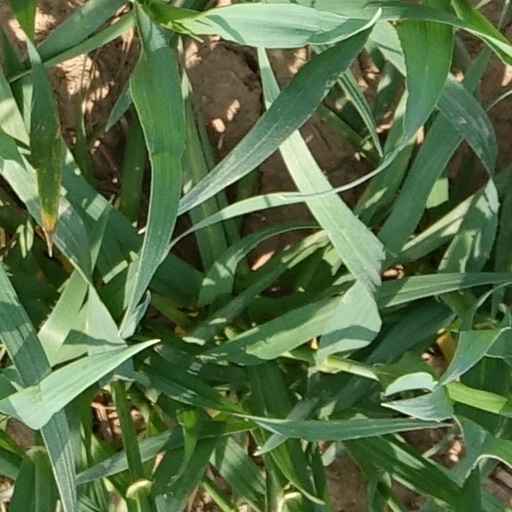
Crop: wheat